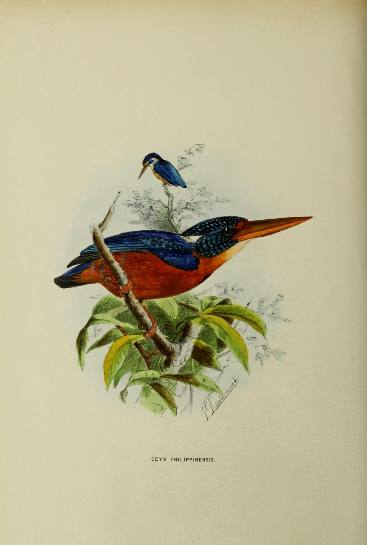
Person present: No